Rasmus Skylstad

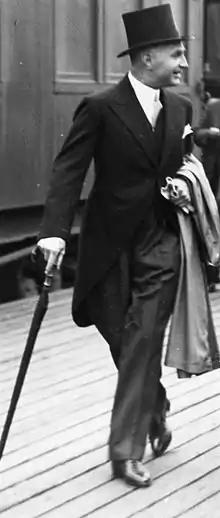

He was born in Hjørundfjord Municipality. He worked as a secretary in the Norwegian Ministry of Foreign Affairs from 1924. He served as permanent under-secretary of state of the Ministry from 1948 to 1958. He was the Norwegian ambassador to France from 1958. He was decorated Commander with Star of the Royal Norwegian Order of St. Olav in 1946.